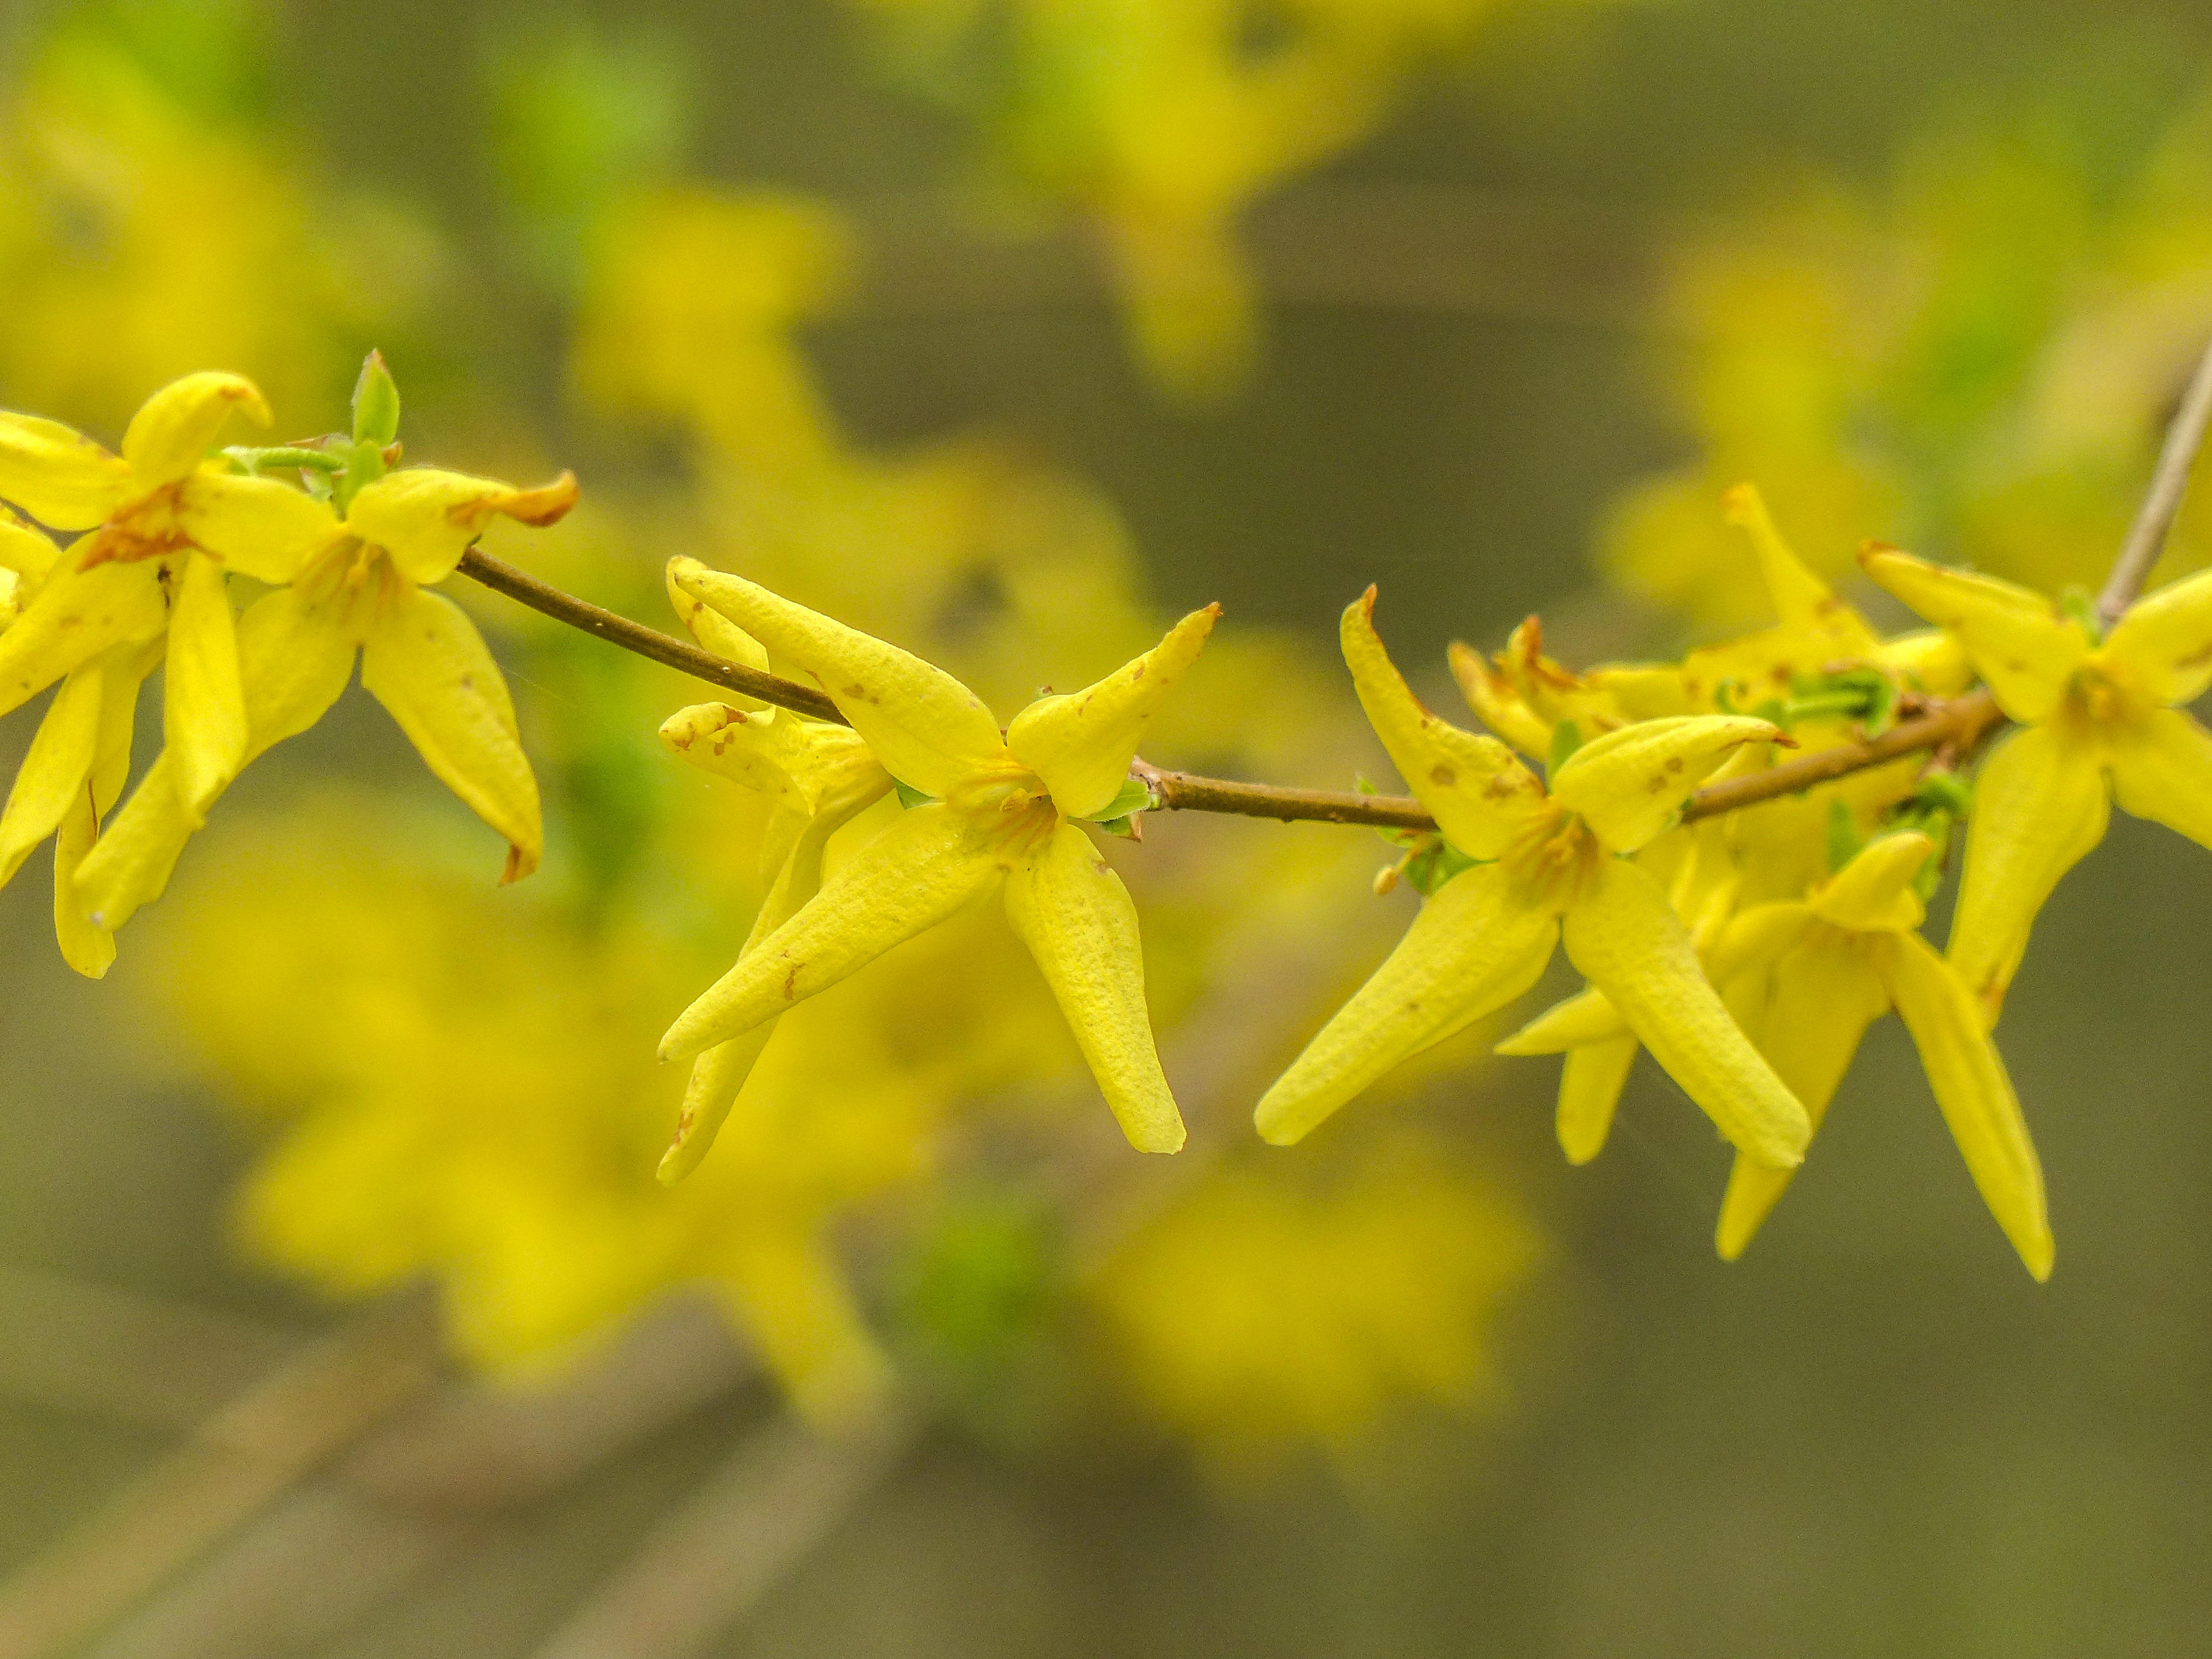
tree, nature, forest, branch, blossom, plant, sunlight, leaf, flower, spring, produce, autumn, yellow, flora, wild flower, maple tree, wildflower, close up, shrub, beautiful, hypericum, forsythie, macro photography, flowering plant, hypericaceae, woody plant, land plant